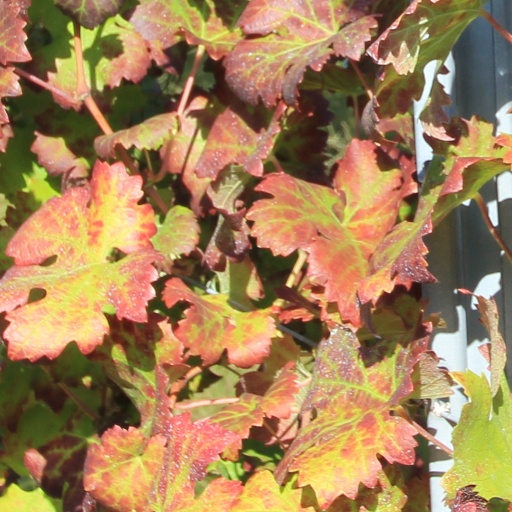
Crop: grape